David Simmons (tourism academic)

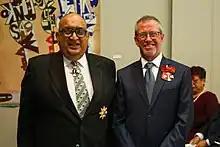
Simmons (right), after his investiture as a Companion of the New Zealand Order of Merit by the former governor-general, Sir Anand Satyanand, at Government House, Auckland, on 11 April 2023

In the 2023 New Year Honours, Simmons was appointed a Companion of the New Zealand Order of Merit (CNZM), for services to tourism and tertiary education.